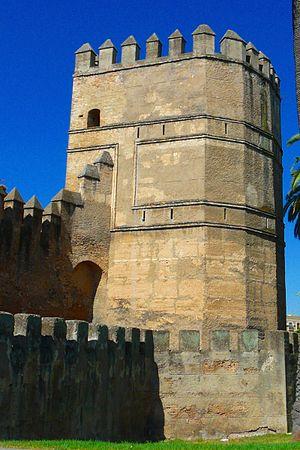
muraille de la macarena à Séville
Les murailles urbaines de Séville sont les fortifications qui entouraient le centre historique de la ville andalouse de Séville depuis l'époque romaine et dont le tracé fut remodelé le long de l'histoire de la ville, notamment durant les dominations wisigothique, almoravide et almohade puis durant la Reconquista. Elles subsistèrent jusqu'au XIXᵉ siècle avant d'être quasi entièrement détruites après la révolution de 1868. Certains pans subsistent, principalement le long de la limite nord du quartier de San Gil et à proximité de l'Alcázar. Pour accéder à l'intérieur des murailles, jusqu'à dix-neuf portes et guichets existèrent. On n'en retrouve que quatre dans la Séville du début du XXIᵉ siècle : la porte de la Macarena, la porte de Cordoue, le guichet de l'Huile et le guichet de la Tour de l'Eau. Les portes conservés sont de style almohade, malgré des caractéristiques de l'architecture classique que leur confèrent les restaurations effectuées au XVIIIᵉ siècle.
La tour Blanche est une tour fortifiée almohade de plan octogonal irrégulier bâtie entre les XIIᵉ siècle et XIIIᵉ siècle, qui faisait partie des murailles de Séville unissant la porte de la Macarena avec la porte de Cordoue. Elle a été appelée ainsi pour avoir été peinte de blanc.